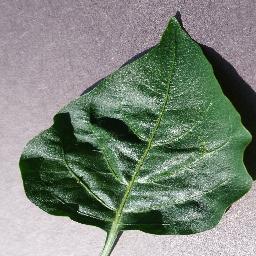
Label: Pepper,_bell___healthy